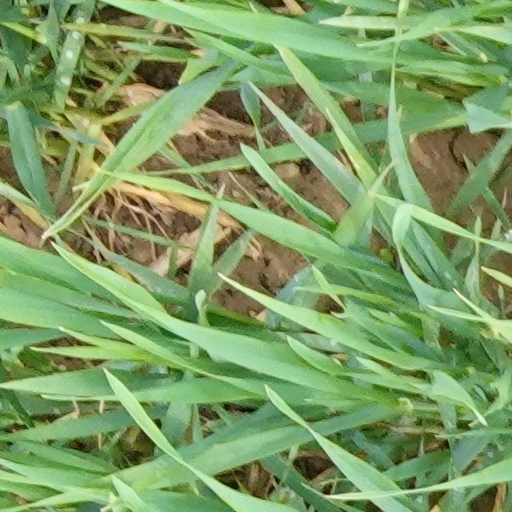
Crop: wheat